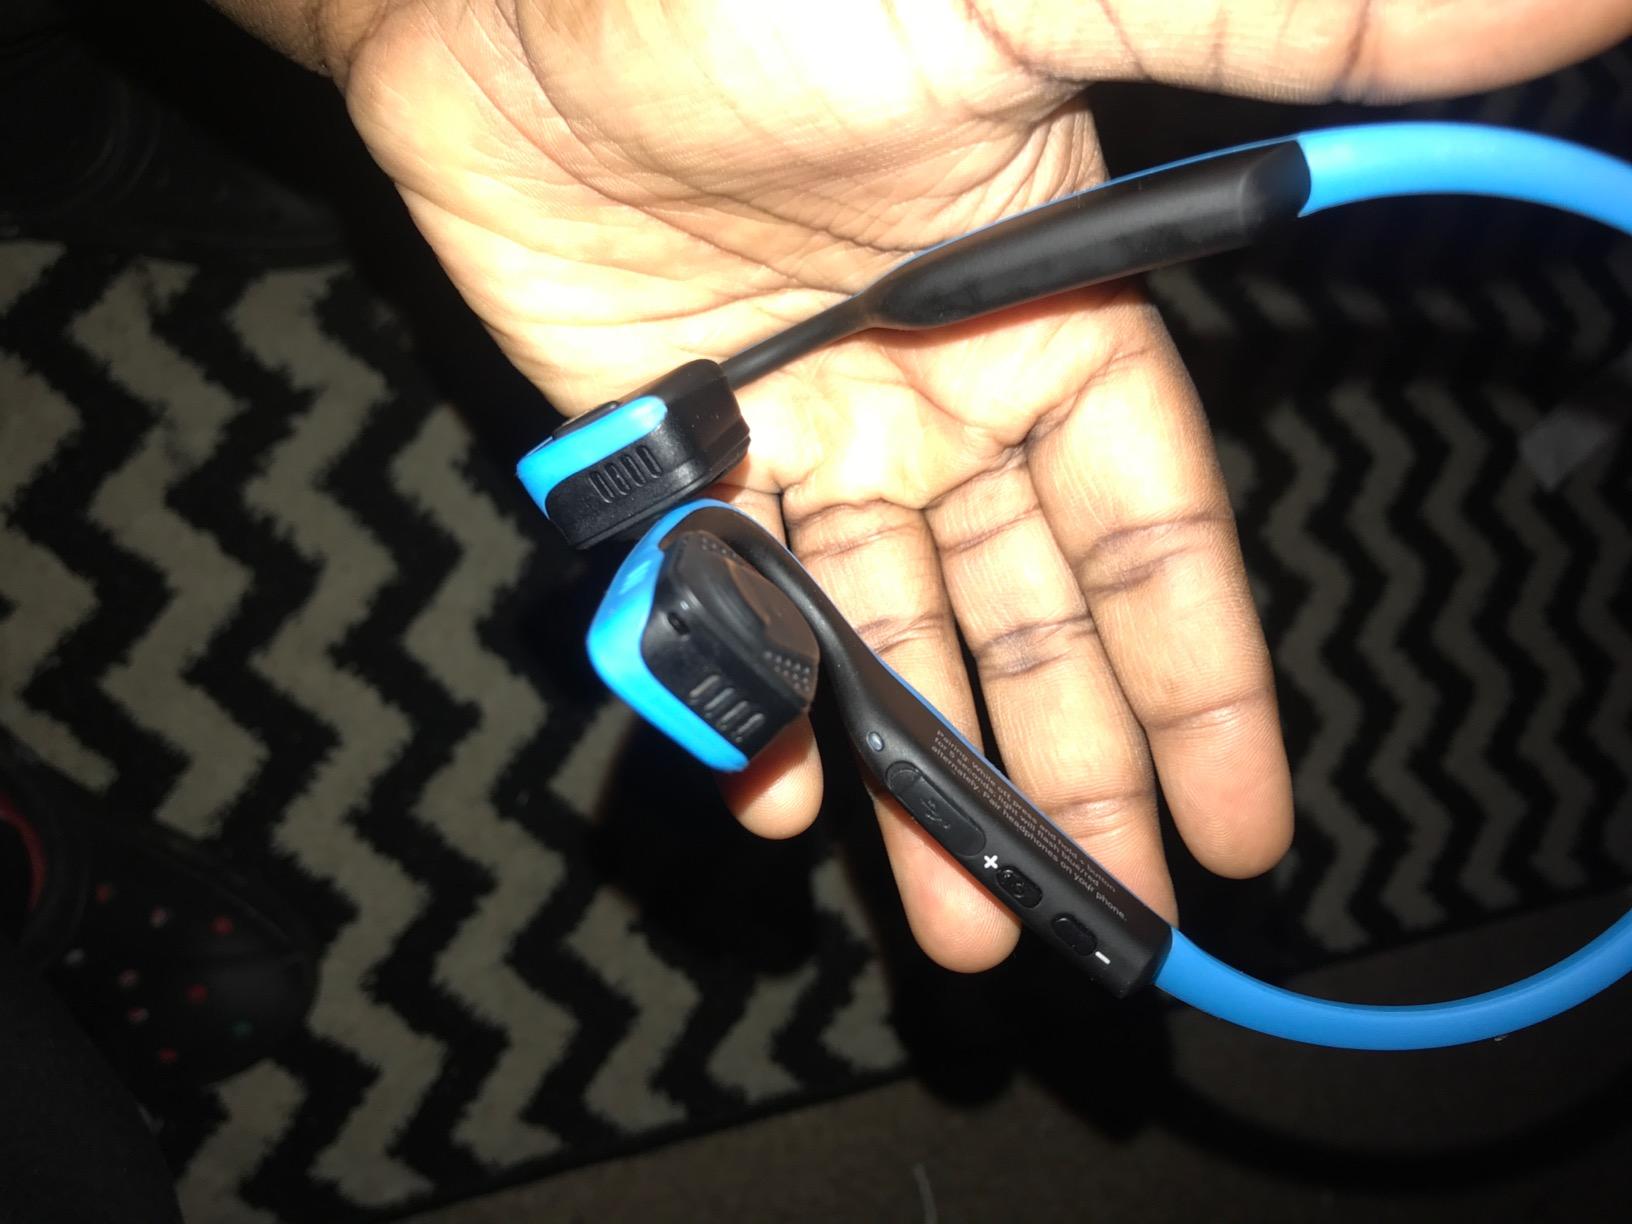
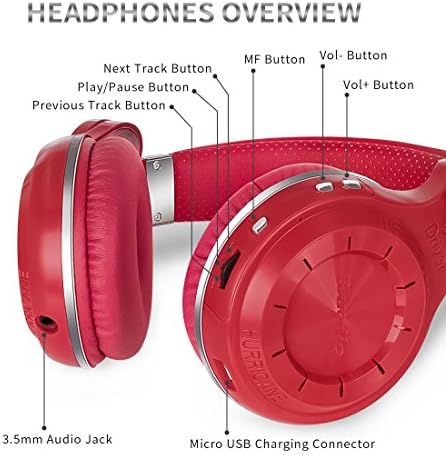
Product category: headphones
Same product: no